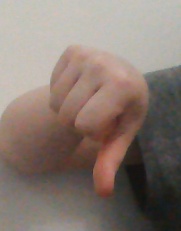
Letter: waw